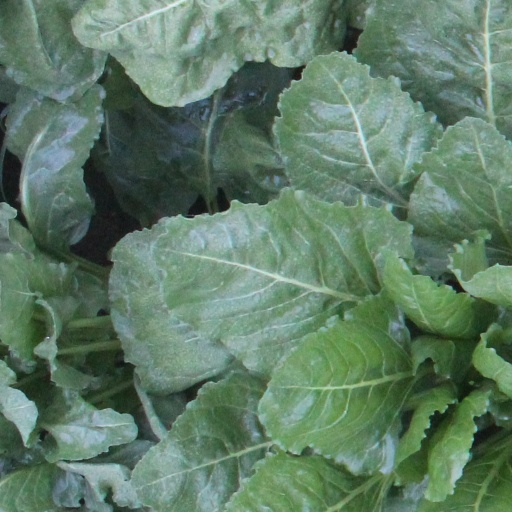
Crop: sugar beet